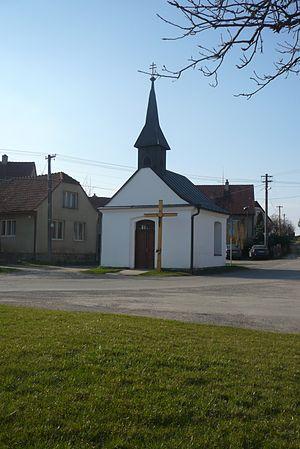
Níhov est une commune du district de Brno-Campagne, dans la région de Moravie-du-Sud, en République tchèque. Sa population s'élevait à 186 habitants en 2017.